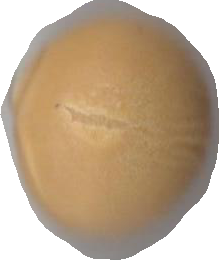
Variety: Dega